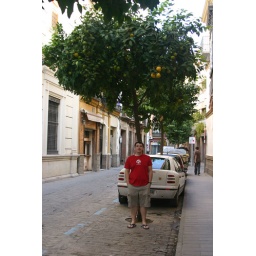
Brian standing under an orange tree